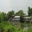
Label: train